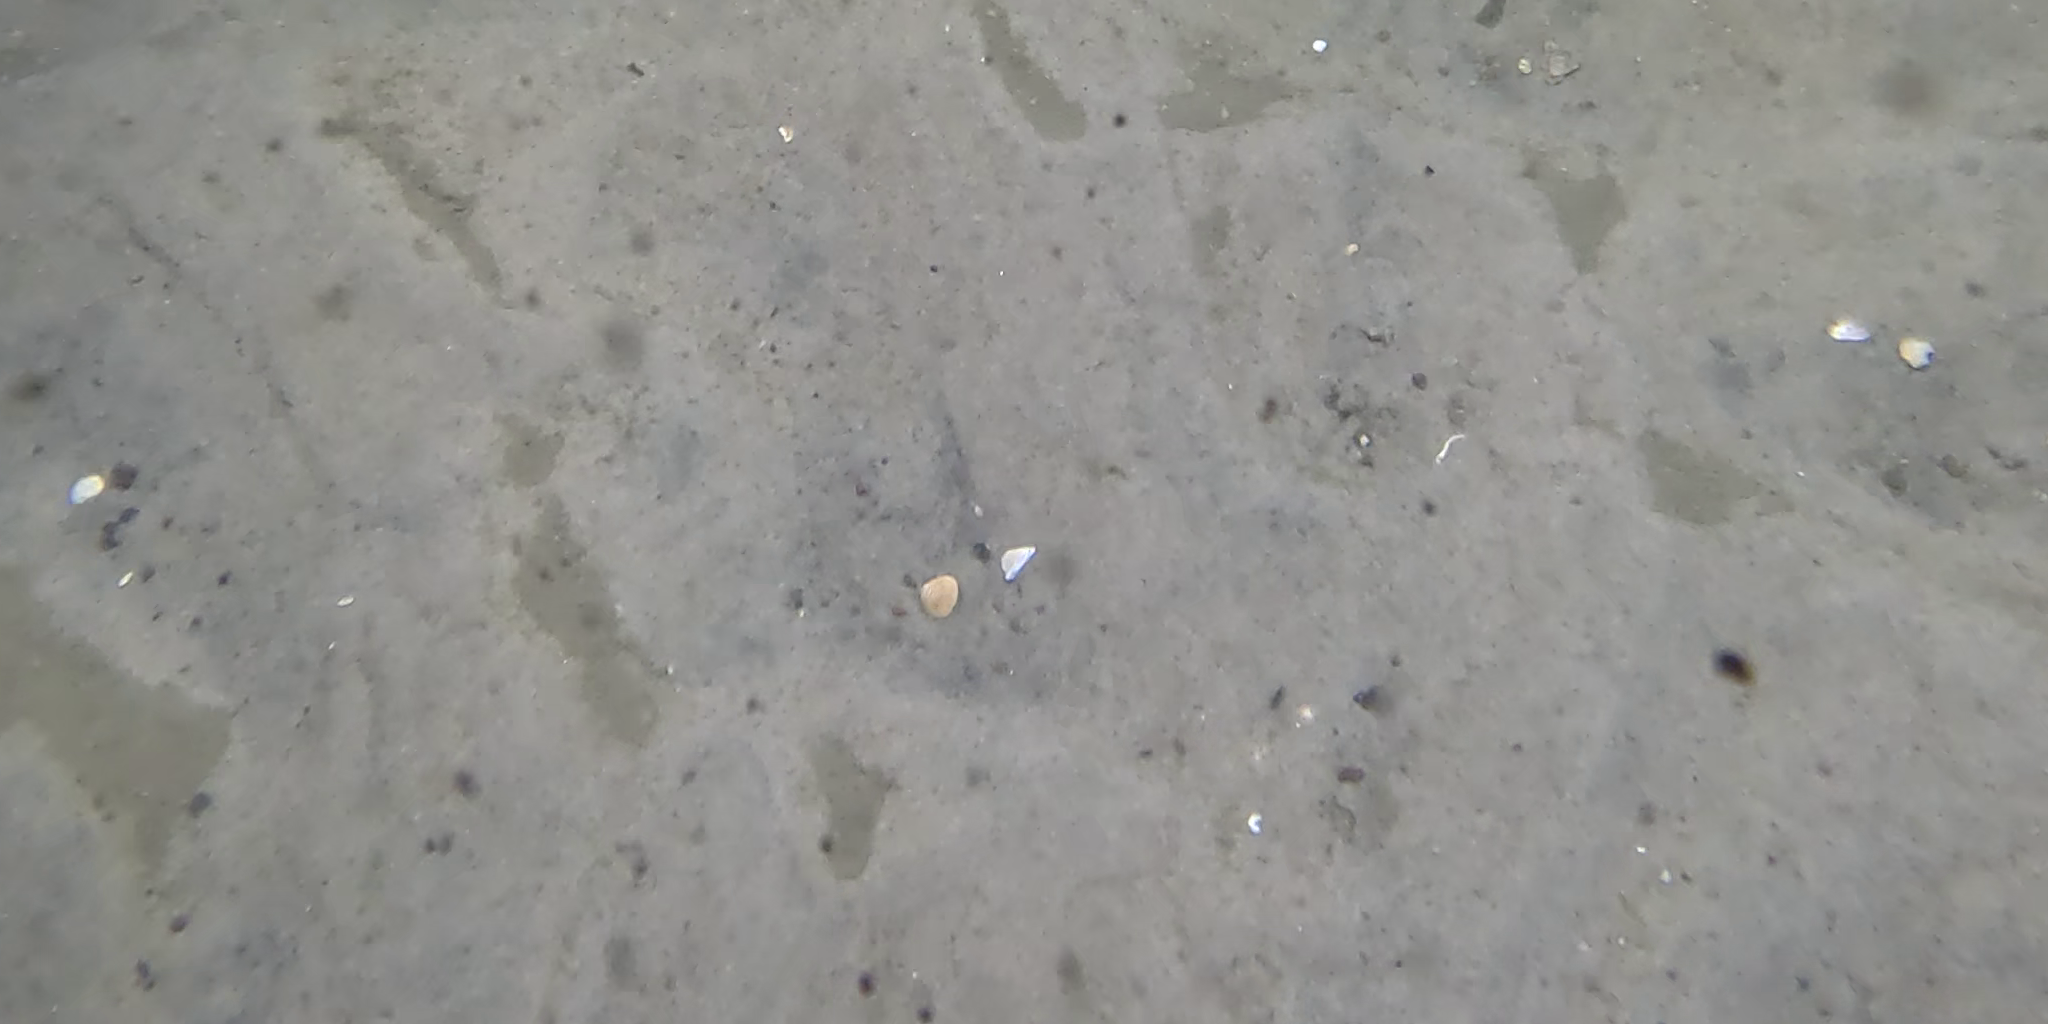
Seabed habitat: sand